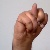
The image shows a hand gesture representing the letter 'N' in Indian Sign Language.